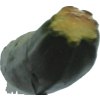
Label: green_zucchini